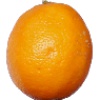
Label: lemon_meyer